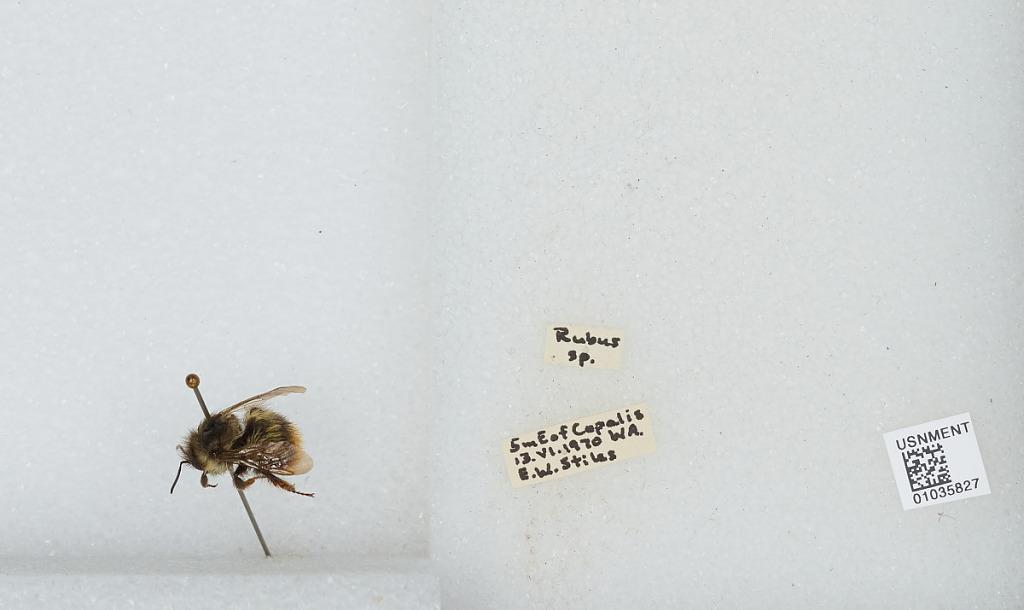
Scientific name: Bombus (Pyrobombus) mixtus Cresson
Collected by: E. Stiles
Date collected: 1970-6-13
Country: United States
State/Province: Washington
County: Grays Harbor
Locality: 5 miles East of Copalis Beach
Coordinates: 47.1114, -124.077